Olympic sports

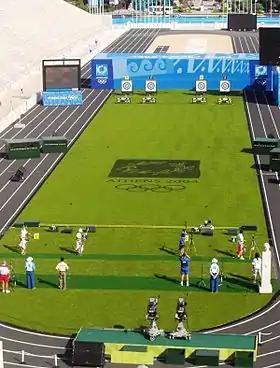
Archery competition held during the Athens 2004 Summer Olympics. Dropped from the Olympic program after the 1920 Antwerp games, it was reinstated in 1972.

Olympic sports are sports that are contested in the Summer Olympic Games and Winter Olympic Games. The 2024 Summer Olympics included 32 sports; the 2022 Winter Olympics included seven sports. Each Olympic sport is represented at the International Olympic Committee (IOC) by an international governing body called an International Federation (IF).